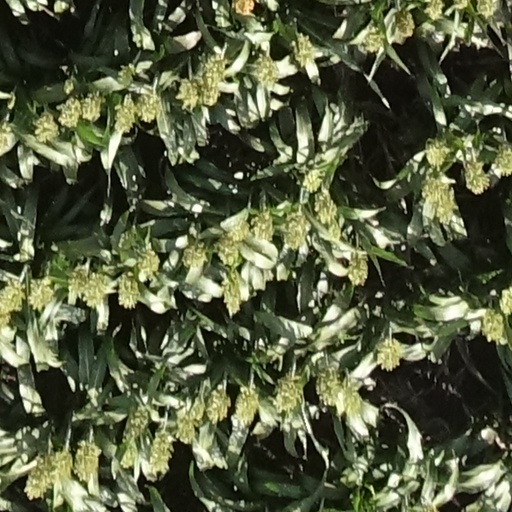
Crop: sorghum